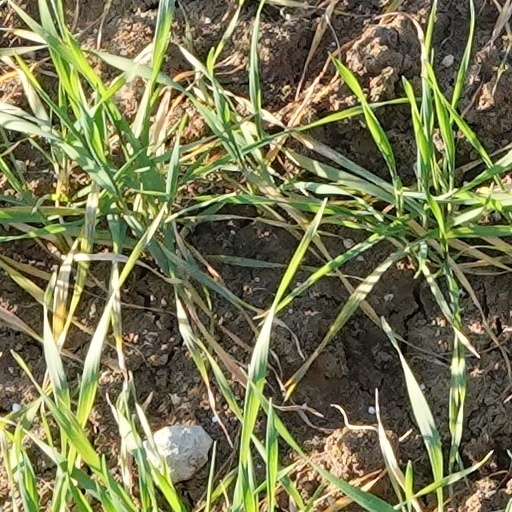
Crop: wheat